Gelidiaceae

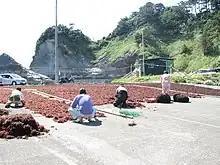
Drying "Gelidium amansii" to make agar

Agar can be derived from many types of red seaweeds, including those from families such as "Gelidiaceaae", "Gracilariaceae", "Gelidiellaceae" and "Pterocladiaceae". It is a polysaccharide located in the inner part of the red algal cell wall. It is used in food material, medicines, cosmetics, therapeutic and biotechnology industries.